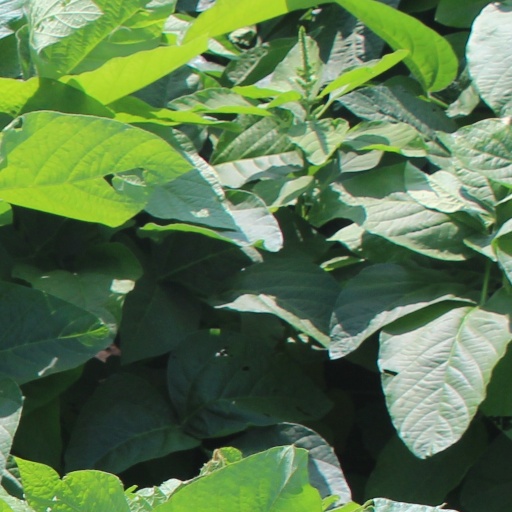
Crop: soybean